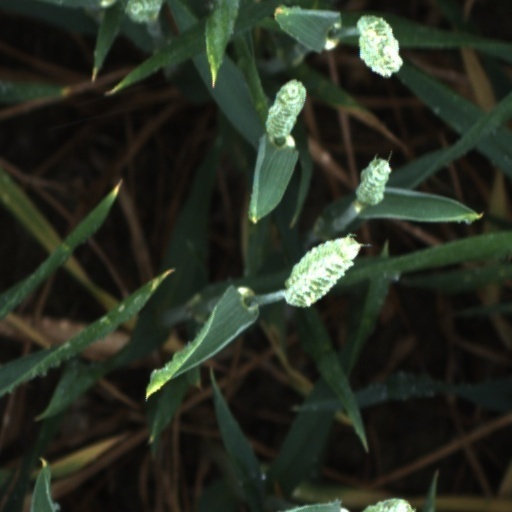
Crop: wheat